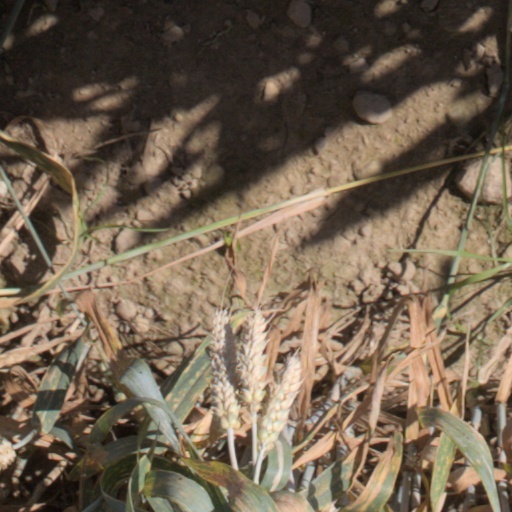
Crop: wheat